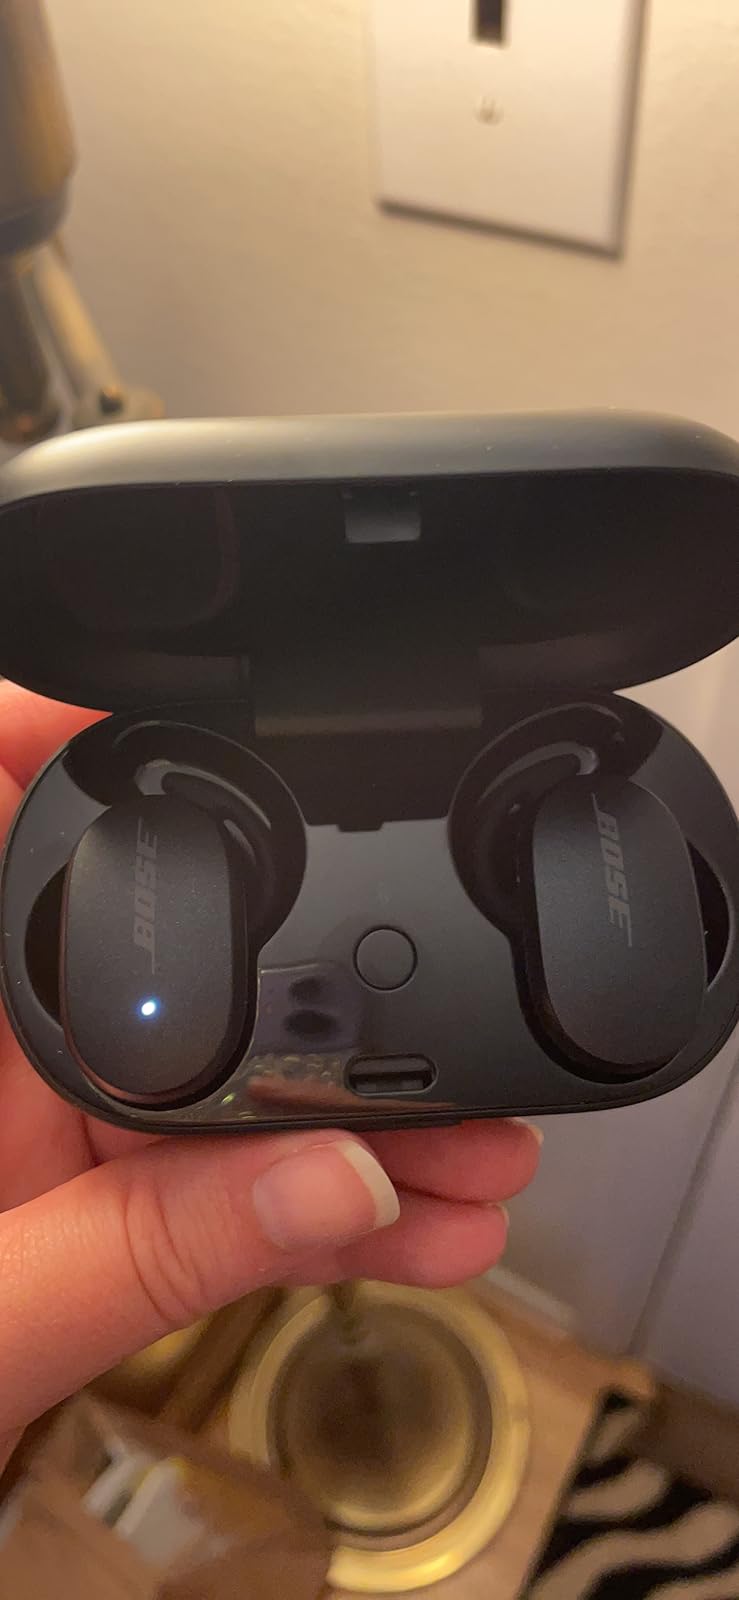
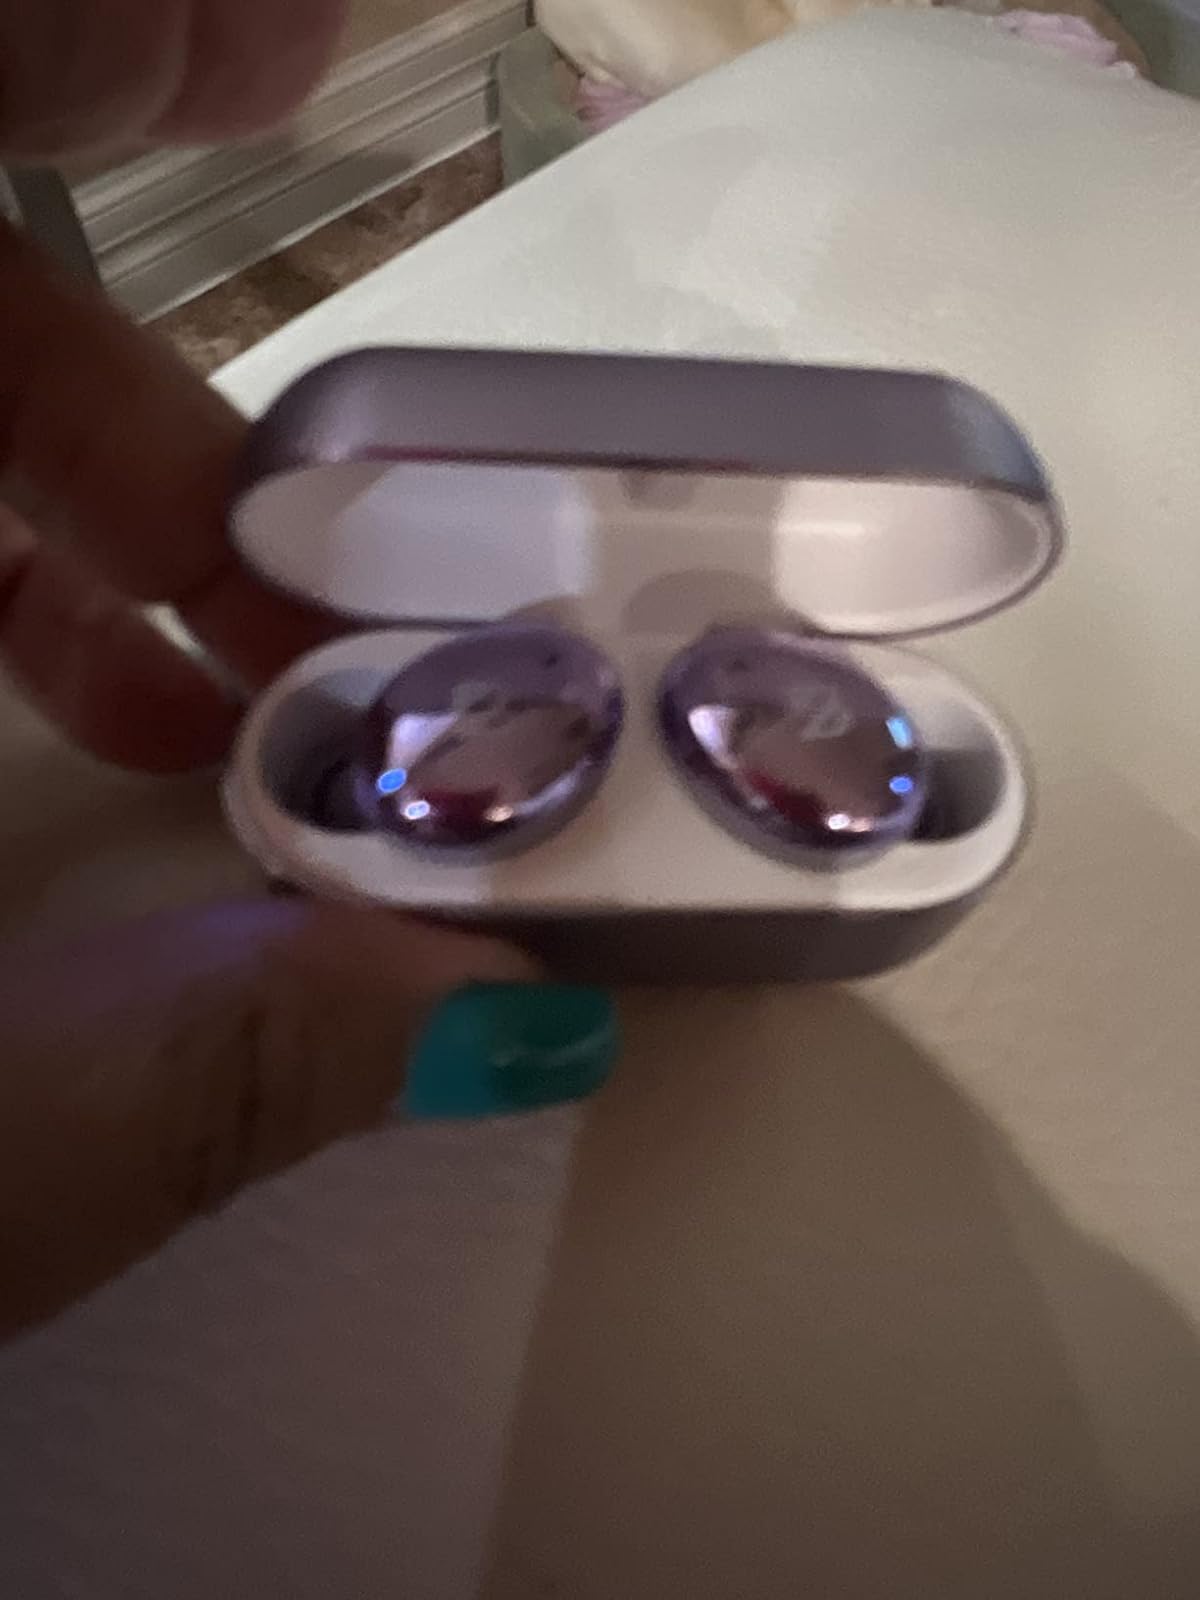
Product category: earbuds
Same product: no